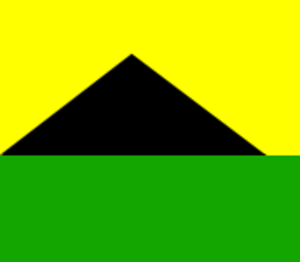
Voznesenivka connue un temps sous le nom de Tchervonopartyzansk, est une ville minière de l'oblast de Louhansk, en Ukraine. Sa population s'élevait à 15 659 habitants en 2013.